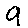
Label: 9